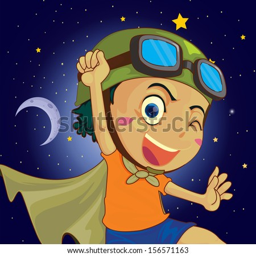
illustration of a very happy child